Canary (NCIS)

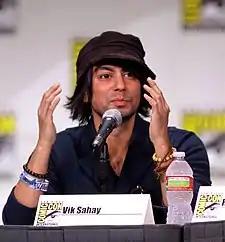
Vik Sahay guest starred as the hacker Ajay Khan.

"Canary" is written by Christopher J. Waild and directed by Terrence O’Hara. Waild describes the episode as both "team-centric" and "energy-driven". The premise for the episode was the "threat of 'Gitmo' to break suspects". Unlike before, Waild wanted to "follow through and send a suspect to Camp Delta". Ajay Khan eventually believed the "set-up", but Waild's "hope" for the episode was to "try to keep viewers guessing as to where exactly reality ended and the puppet show began".